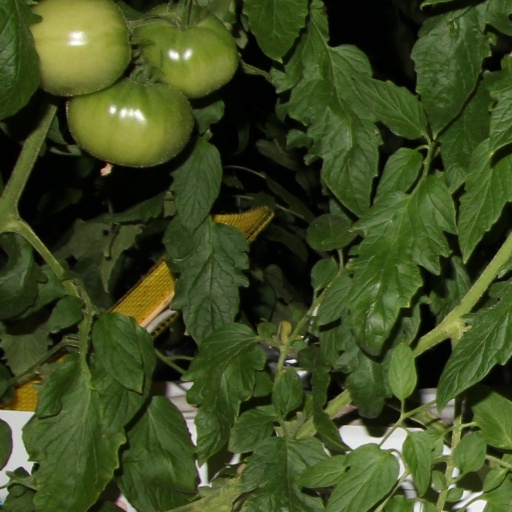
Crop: tomato